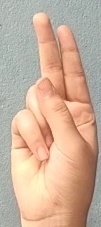
ASL sign: U